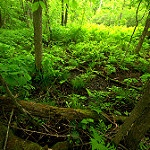
Label: forest